Arthur A. O'Leary

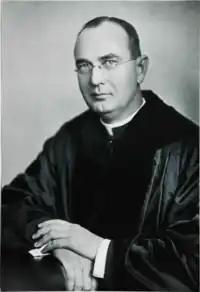
O'Leary in 1936

Arthur Aloysius O'Leary (September 27, 1887 – February 8, 1962) was an American Catholic priest and Jesuit, who served as president of Georgetown University in from 1935 to 1942. Born in Washington, D.C., he studied at Gonzaga College before entering the Society of Jesus and continuing his education at St. Andrew-on-Hudson and Woodstock College. He then taught at St. Andrew-on-Hudson and Georgetown University, where he eventually became the university's librarian, and undertook a major improvement of the Georgetown University Library. O'Leary then assumed the presidency of the university in the midst of the Great Depression and, later, World War II.